Matica hrvatska

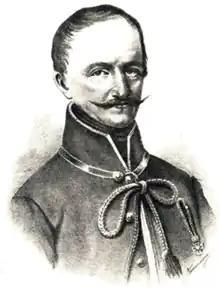
Janko Drašković, Croatian politician who served as the 1st president of Matica hrvatska

During the Croatian national revival there was a great need for the establishment of a book publishing company that would publish books with a nationalist content which were meant to be read on meetings of supporters of the Croatian national revival movement.